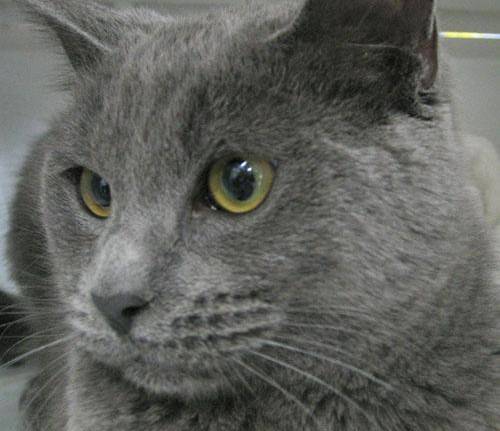
Label: cat